The Shark Master

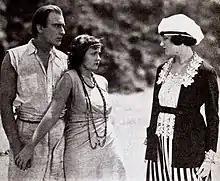
Still with Frank Mayo, May Collins, and Doris Deane

The Shark Master is a 1921 American drama film directed by Fred LeRoy Granville and written by George C. Hull and Fred LeRoy Granville. The film stars Frank Mayo, Doris Deane, Herbert Fortier, Oliver Cross, May Collins, and Bowditch M. Turner. The film was released on August 28, 1921, by Universal Film Manufacturing Company.